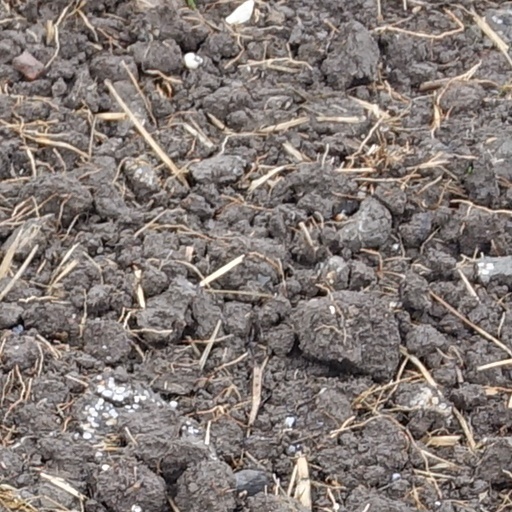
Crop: wheat